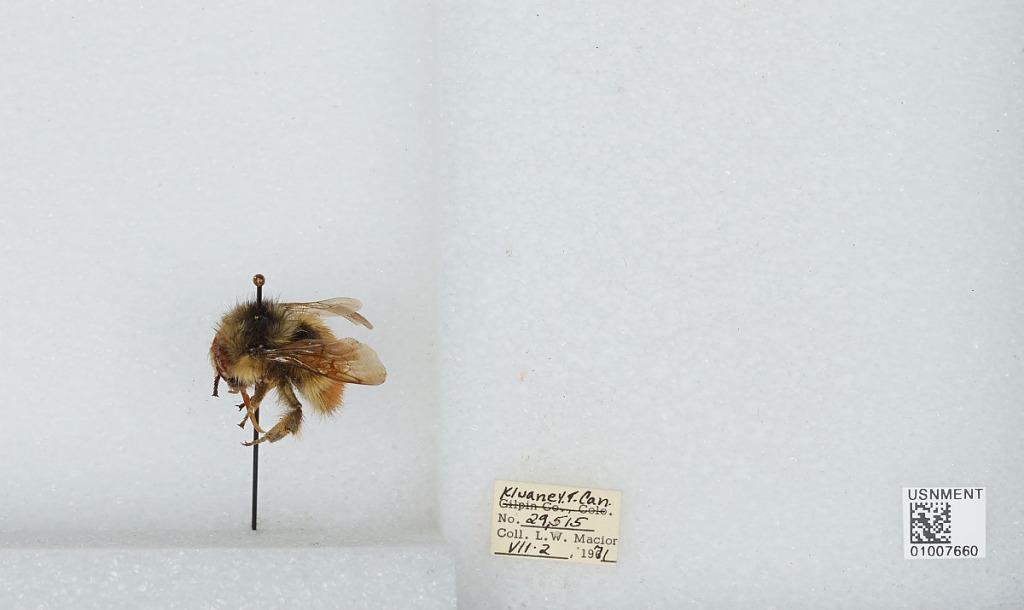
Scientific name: Bombus (Pyrobombus) flavifrons Cresson
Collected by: L. Macior
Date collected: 1971-7-2
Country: Canada
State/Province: Yukon Territory
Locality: Kluane
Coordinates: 60.75, -139.5